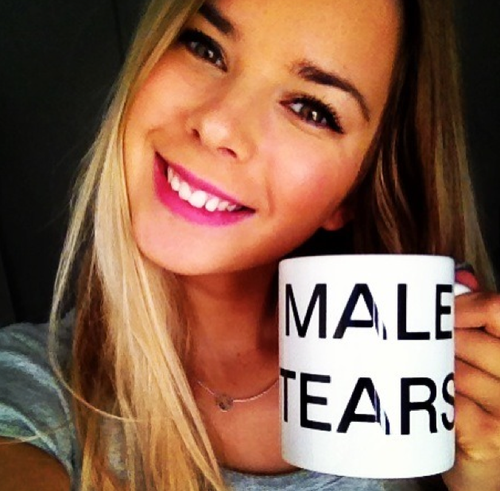
Gender: women